Battle of Port Arthur

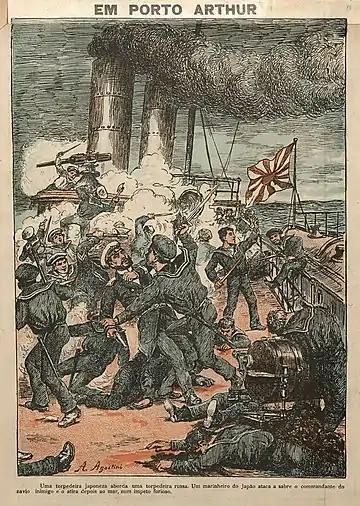
A Japanese torpedo boat approaches a Russian torpedo boat. A Japanese sailor attacks with a saber the commander of the enemy ship and then throws him to the sea in a furious impetus (Angelo Agostini, "O Malho", 1904).

Following the night attack, Admiral Tōgō sent his subordinate, Vice Admiral Dewa Shigetō, with four cruisers on a reconnaissance mission at 08:00 to look into the Port Arthur anchorage and to assess the damage. By 09:00 Admiral Dewa was close enough to make out the Russian fleet through the morning mist. He observed 12 battleships and cruisers, three or four of which seemed to be badly listing or to be aground. The smaller vessels outside the harbor entrance were in apparent disarray. Dewa approached to about of the harbor, but as no notice was taken of the Japanese ships, he was convinced that the night attack had successfully paralyzed the Russian fleet, and sped off to report to Admiral Tōgō.